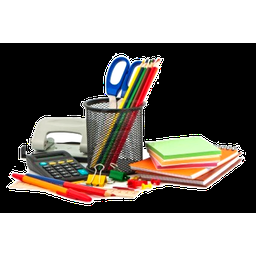
Label: paper